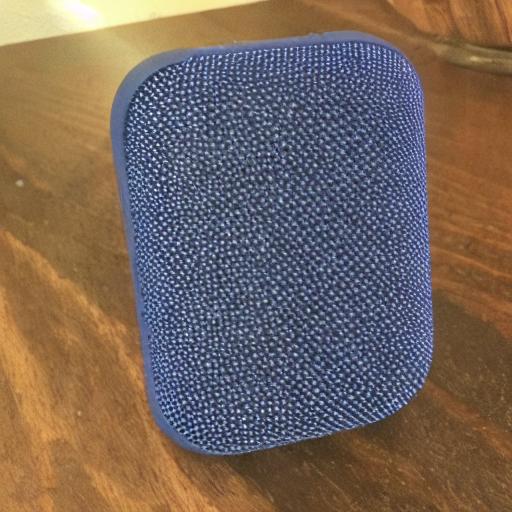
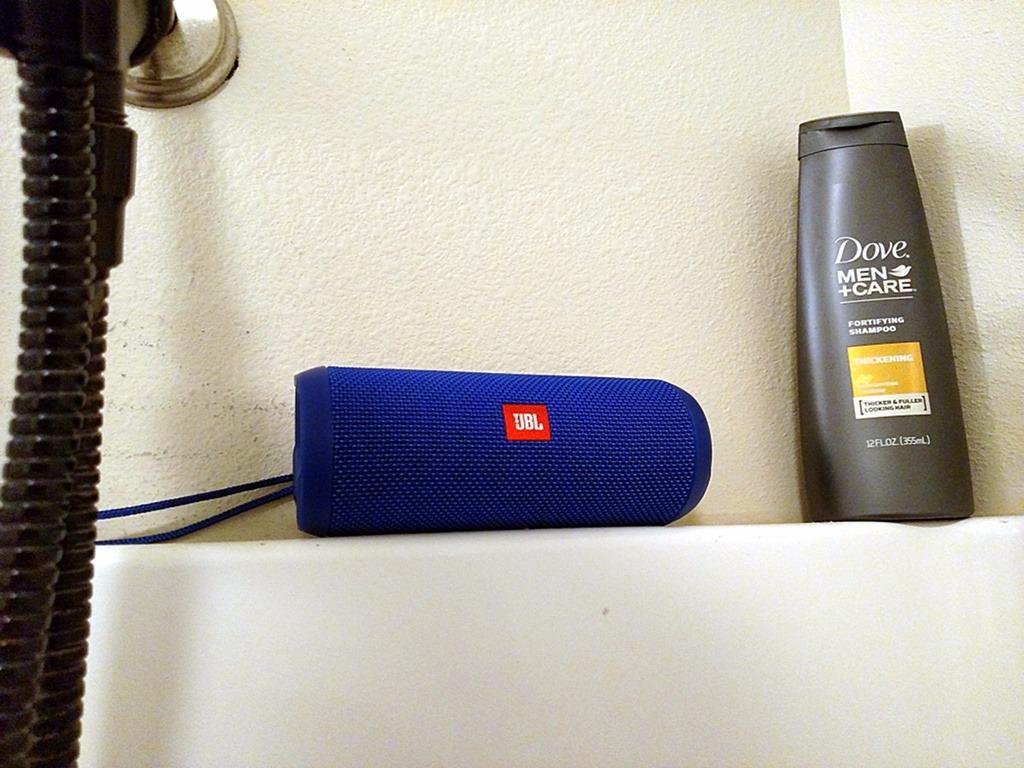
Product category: speaker
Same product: no